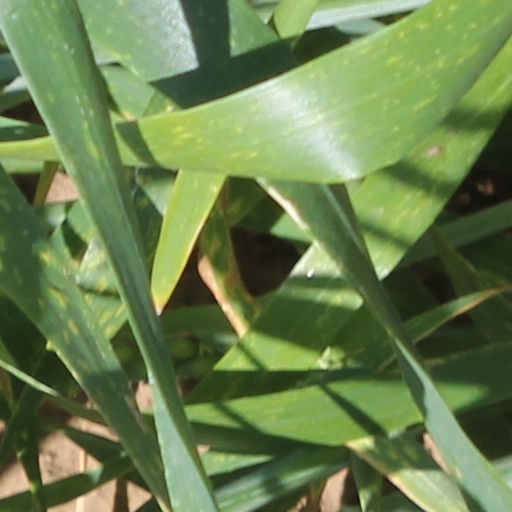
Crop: wheat